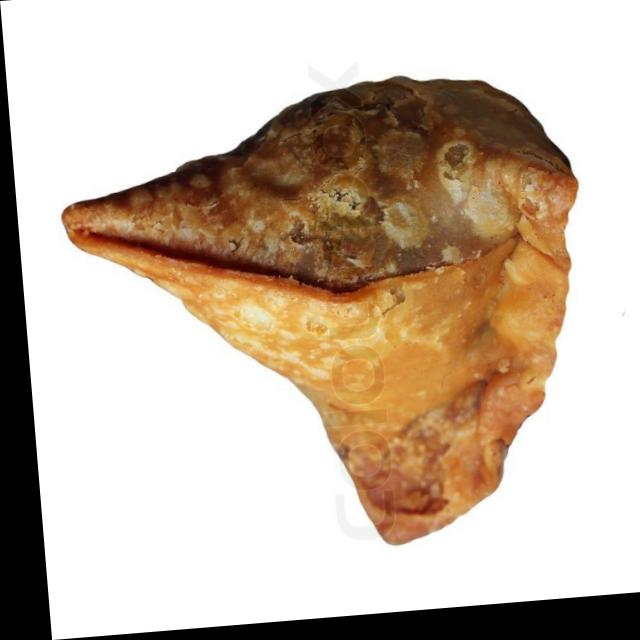
Dish: samosa